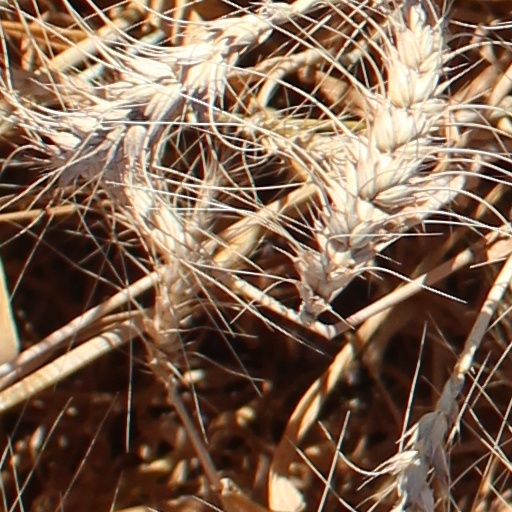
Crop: wheat